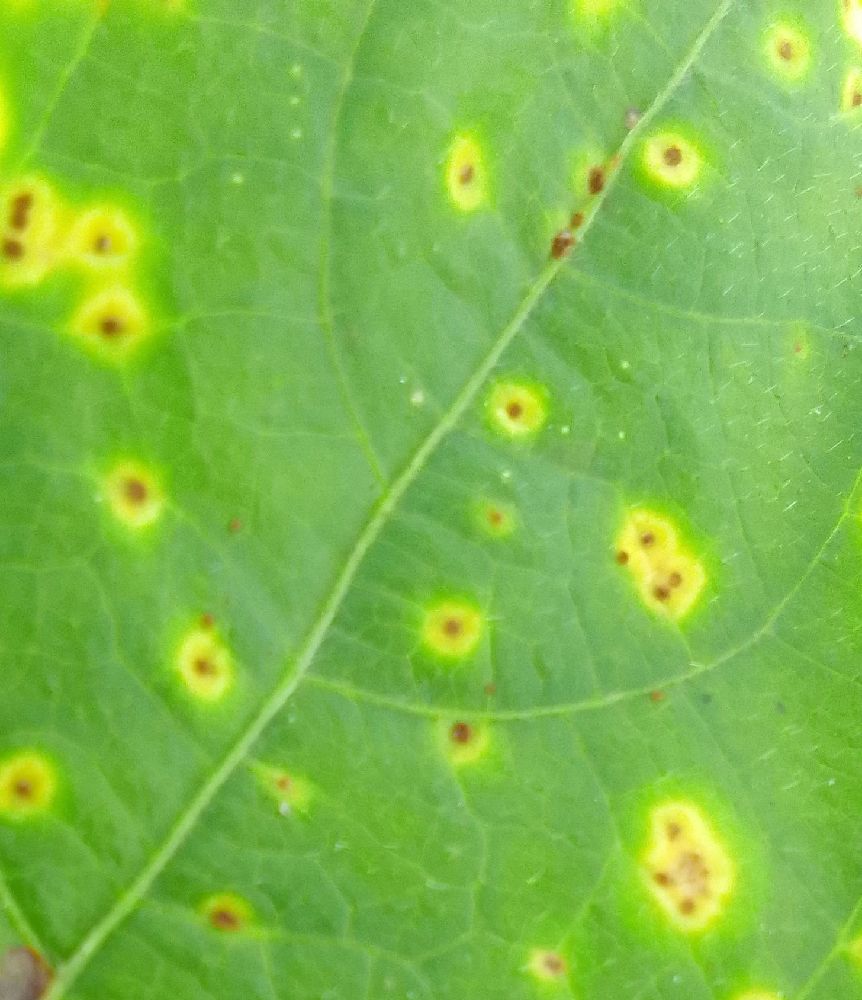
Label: rust